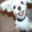
Label: dog